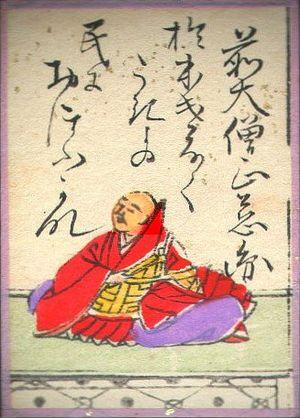
Jien, né le 17 mai 1155 à Kyoto et mort le 28 octobre 1225 à Omi, était un poète, historien et moine bouddhiste japonais.